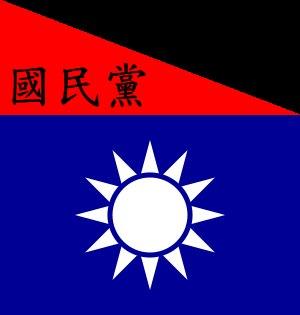
Le Gouvernement national réorganisé de la république de Chine est un régime politique qui exista de 1940 à 1945, durant la guerre sino-japonaise ; dirigé par Wang Jingwei, il pratiquait la collaboration avec l'occupant japonais, et se posait en rival de celui de la « république de Chine » créé par Sun Yat-sen en 1912, lequel regroupait en son sein les partis opposés à l'occupation nippone. L'État chinois proprement dit était toujours désigné par le régime collaborateur de son nom officiel de république de Chine.